Silva Method

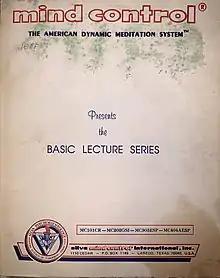

The Silva Method is a self-help and meditation program developed by José Silva. It claims to increase an individual's abilities through relaxation, development of higher brain functions, and psychic abilities such as clairvoyance.